Panguan Island

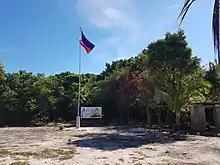
The southernmost flagpole in the Philippines at Panguan Island, Tawi-Tawi. Put up on April 29, 2017 by the 10th Philippine Marines Battalion Landing Team after it was secured from a decade of occupation by the Abu Sayyaf terror group.

Known as the westernmost island of the Tawi-Tawi group, Panguan Island was used as a hideout by the Abu Sayyaf terror group until it was liberated by the 10th Marines Battalion Landing Team (MBLT-10) of the Philippine Marine Corps after the surrender of eleven high-ranking Abu Sayyaf leaders of Tawi-Tawi in April 2017.